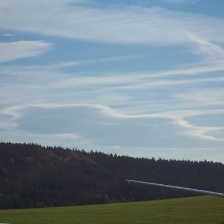
Cloud type: Altocumulus